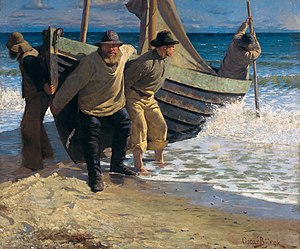
Oscar Björck / Galleri
Oscar Gustaf Björck var en svensk maler.